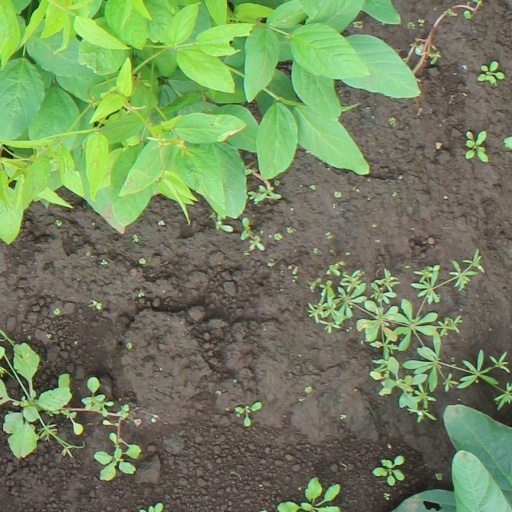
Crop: soybean